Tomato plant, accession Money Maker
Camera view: vertical (180 deg); turntable rotation: 240 degrees
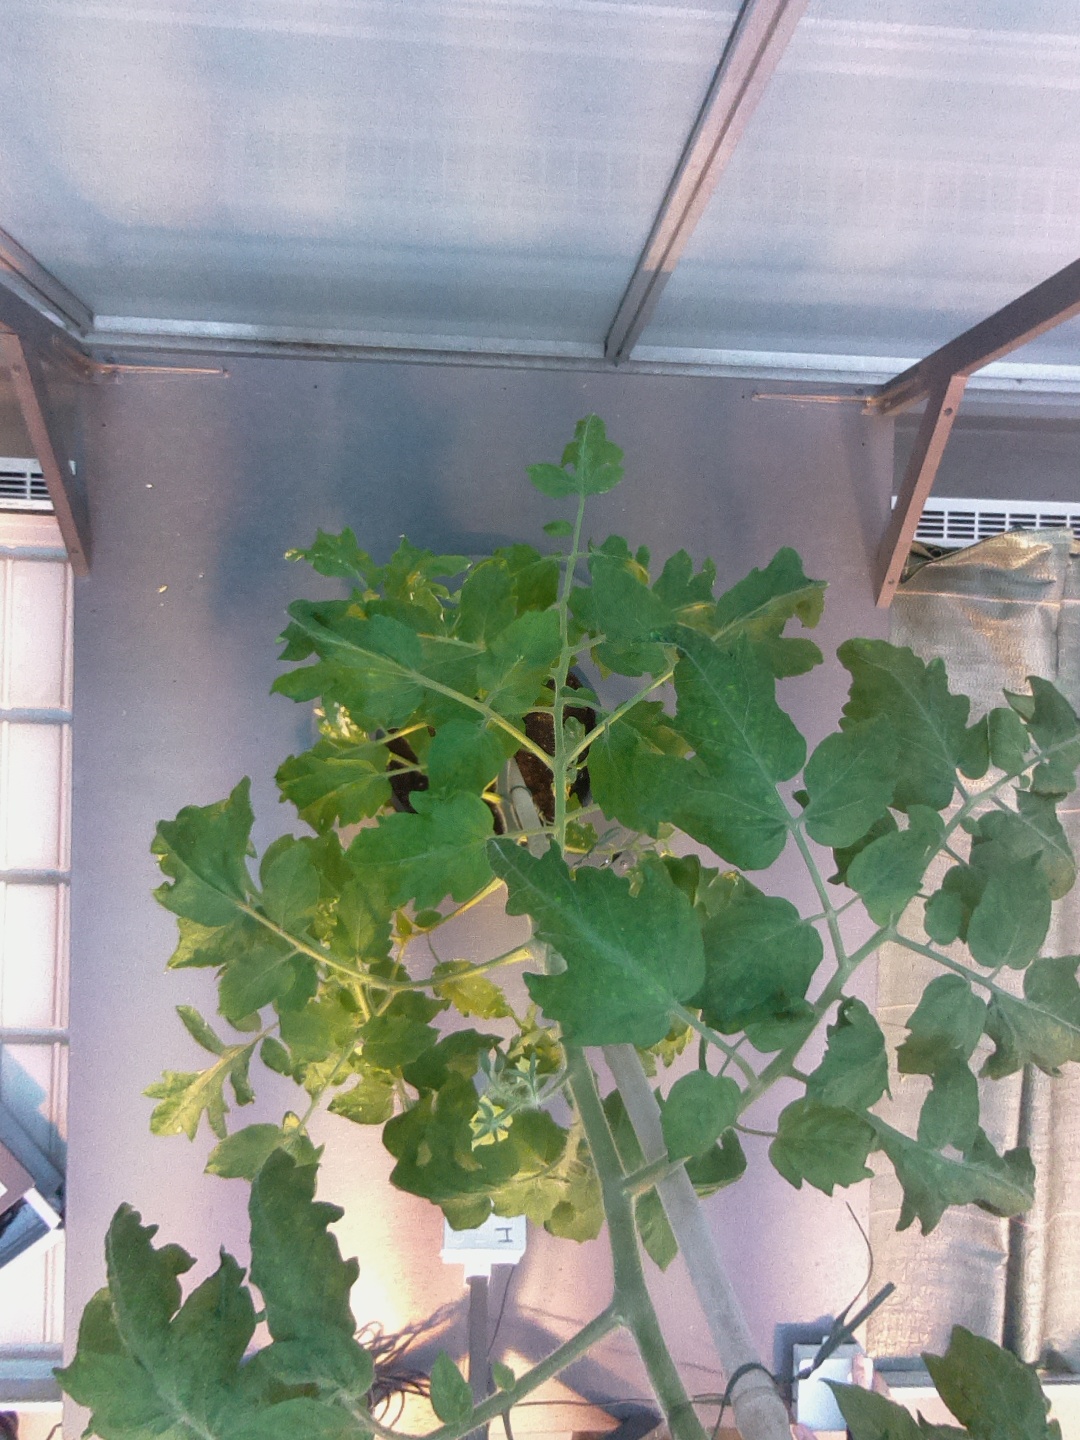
BBCH growth stage 64: 40%-50% of flowers open